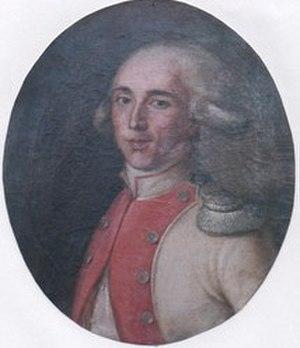
Général Armand-Michel Bacharetie de Beaupuy (1755-1796)
Armand-Michel Bacharetie de Beaupuy, né le 14 juillet 1755 à Saint-Médard-de-Mussidan, tué le 19 octobre 1796 au Val d'Enfer, est un général de division de la Révolution française.